West Chathalloor

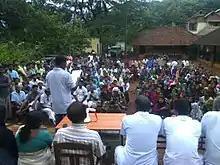
Grama Sabha Against Quarry

West Chathalloor village is a predominantly Muslim populated area. Hindus exist in comparatively smaller numbers. So the culture of the locality is based upon Muslim traditions. Kolkali is a common folk art of this locality. There are many libraries attached to streets giving a rich source of art studies. Most of the books are written in Malayalam and English. People gather in mosques for the evening prayer and continue to sit there after the prayers discussing social and cultural issues. Business and family issues are also sorted out during these evening meetings. The Hindu minority of this area keeps their rich traditions by celebrating various festivals in their temples. Hindu rituals are done here with a regular devotion like other parts of Kerala.